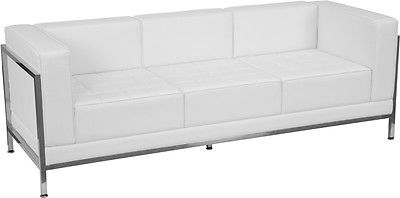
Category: sofa